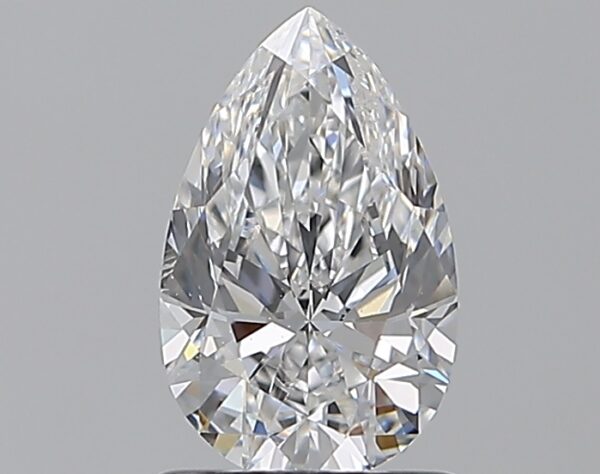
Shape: pear
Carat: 1.01
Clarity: VS2
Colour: E
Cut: EX
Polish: EX
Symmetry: VG
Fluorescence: N
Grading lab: GIA
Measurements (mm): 8.65 x 5.41 x 3.4